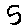
Label: 5